Anthony Smith (sculptor)

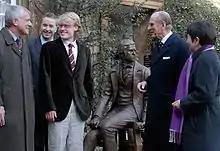
Unveiling of Anthony Smith's "Young Darwin" statue at Christ's College, Cambridge. Left to right: Alan Smith (benefactor); Frank Kelly, Master; Anthony Smith; Prince Philip, Duke of Edinburgh, Chancellor; Alison Richard, Vice-Chancellor.

Smith's knowledge and interest in the life and works of Charles Darwin then led to him working on the television documentary series "" by the Dutch broadcaster VPRO. This involved re-sailing Darwin's famous voyage aboard , using the Dutch tall ship "Stad Amsterdam". The voyage began in August 2009 and lasted eight months, with Smith as one of the show's presenters, discussing Darwin as well as the work of HMS Beagle's artist Conrad Martens.